A Perfect Planet

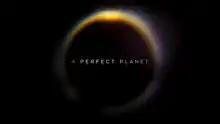
Title card

A Perfect Planet is a 2021 five-part earth science series presented by David Attenborough. The first episode premiered on 3 January 2021 on BBC One. Filming took place over four years, across 31 countries, with crew navigating difficulties in extreme temperatures and remote locations. The editing process was affected by the COVID-19 pandemic. The series covers volcanoes, the sun, weather and oceans, with the final episode focusing on human impact on the environment. It received positive critical reception.